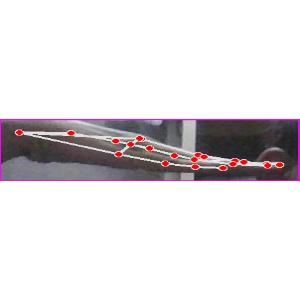
अक्षर: ज